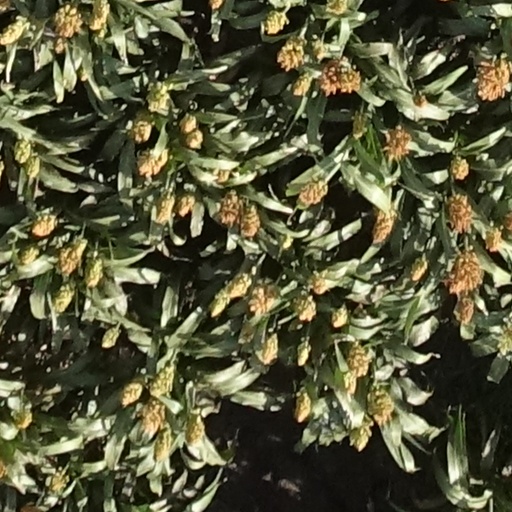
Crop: sorghum